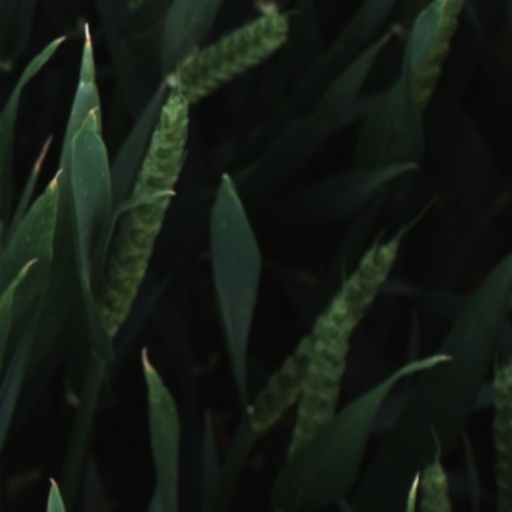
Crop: wheat